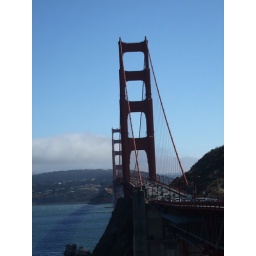
the golden gate bridge in San Francisco